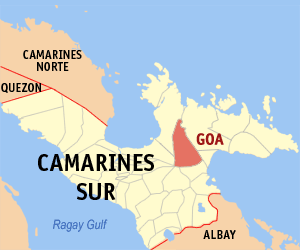
Goa est une municipalité de la province de Camarines Sur, aux Philippines.